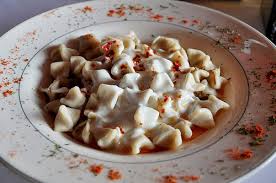
Yemek: manti